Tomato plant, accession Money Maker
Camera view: bottom (45 deg); turntable rotation: 120 degrees
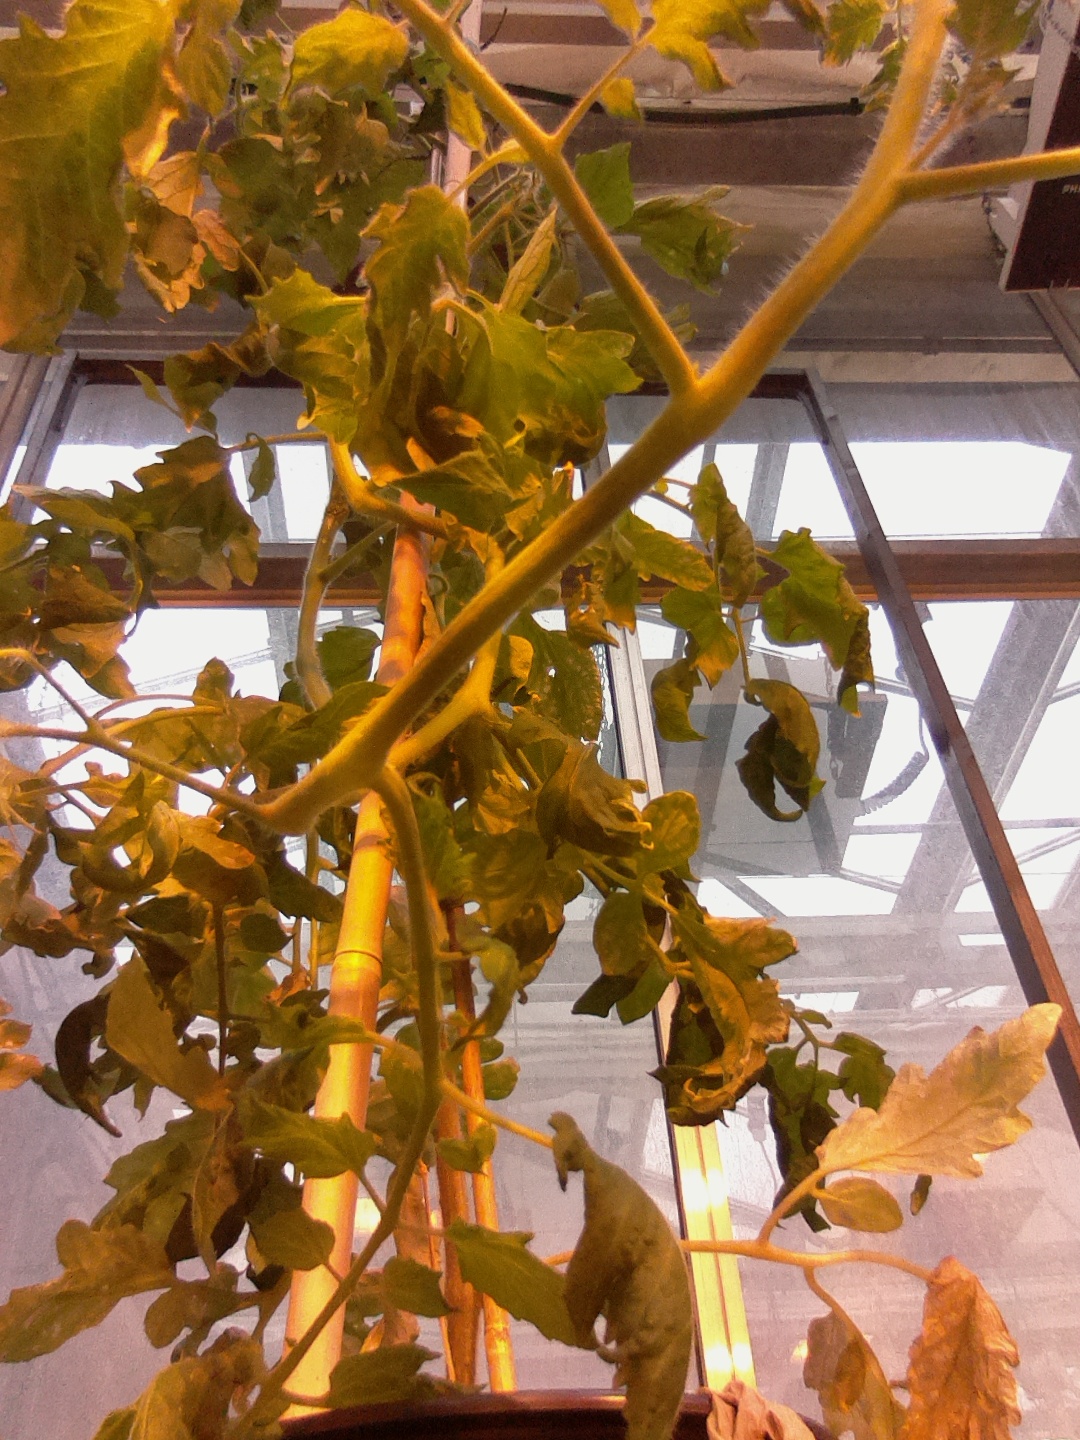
BBCH growth stage 74: 40%-50% of final fruit size